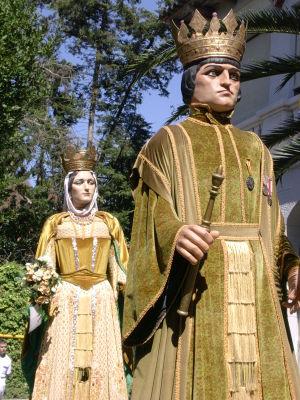
Des figures de géants sont présentes dans des processions et cortèges de folklore de pays du monde entier. Il s'agit soit de personnages soit parfois de dragons ou d'animaux fabuleux. Les géants processionnels, mannequins d'osier ou de bois promenés dans les cortèges, sont l'une des bases les plus vivaces du folklore du Nord de la France et de la Belgique. Les cortèges comportant des géants processionnels humains ou animaux sont d'ailleurs l'une des coutumes les plus répandues de l'humanité.
La culture populaire, parfois abrégée en « culture pop », représente une forme de culture dont la principale caractéristique est d'être produite et appréciée par le plus grand nombre, à l'opposé d'une culture élitiste ou avant-gardiste qui ne toucherait qu'une partie aisée et/ou instruite de la population. Elle ne doit pas être confondue avec la culture de masse ou la culture médiatique.
Les géants de Catalogne sont des statues ambulatoires émanant de la culture populaire catalane. Présents dans la très grande majorité des villes et chaque village de Catalogne.